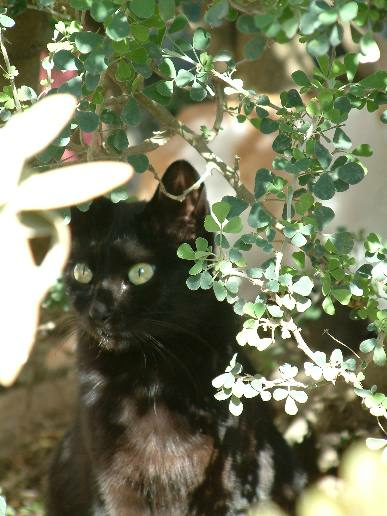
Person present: No